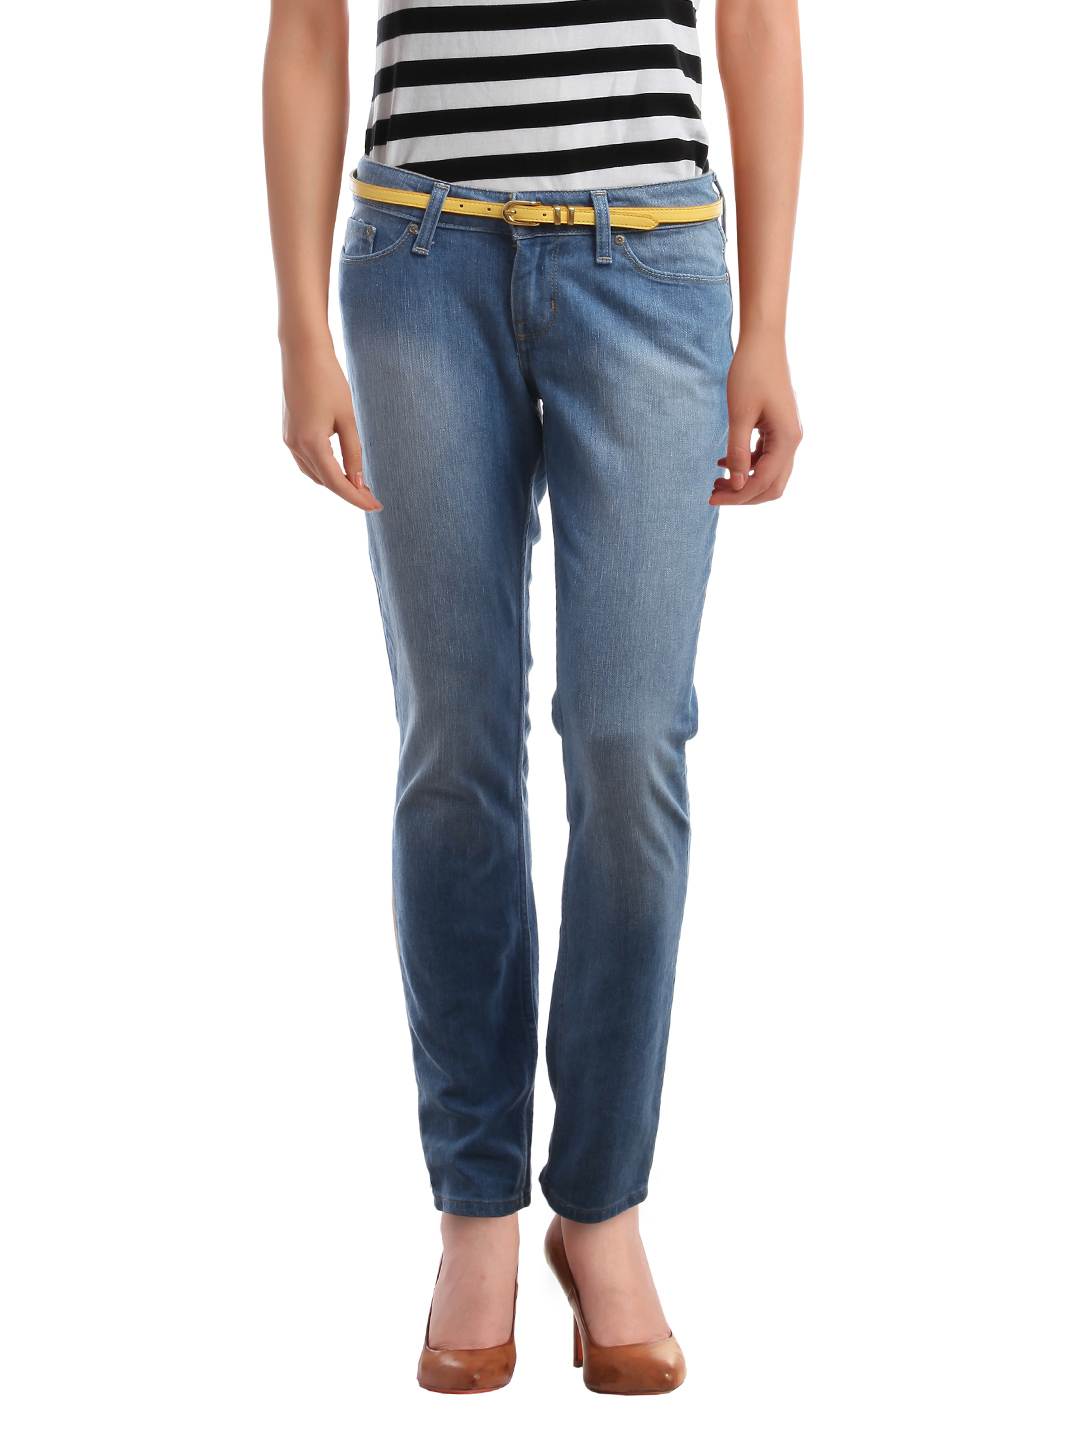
Denizen Women Blue Jeans
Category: Apparel / Bottomwear / Jeans
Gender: Women
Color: Blue
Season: Summer 2012
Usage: Casual